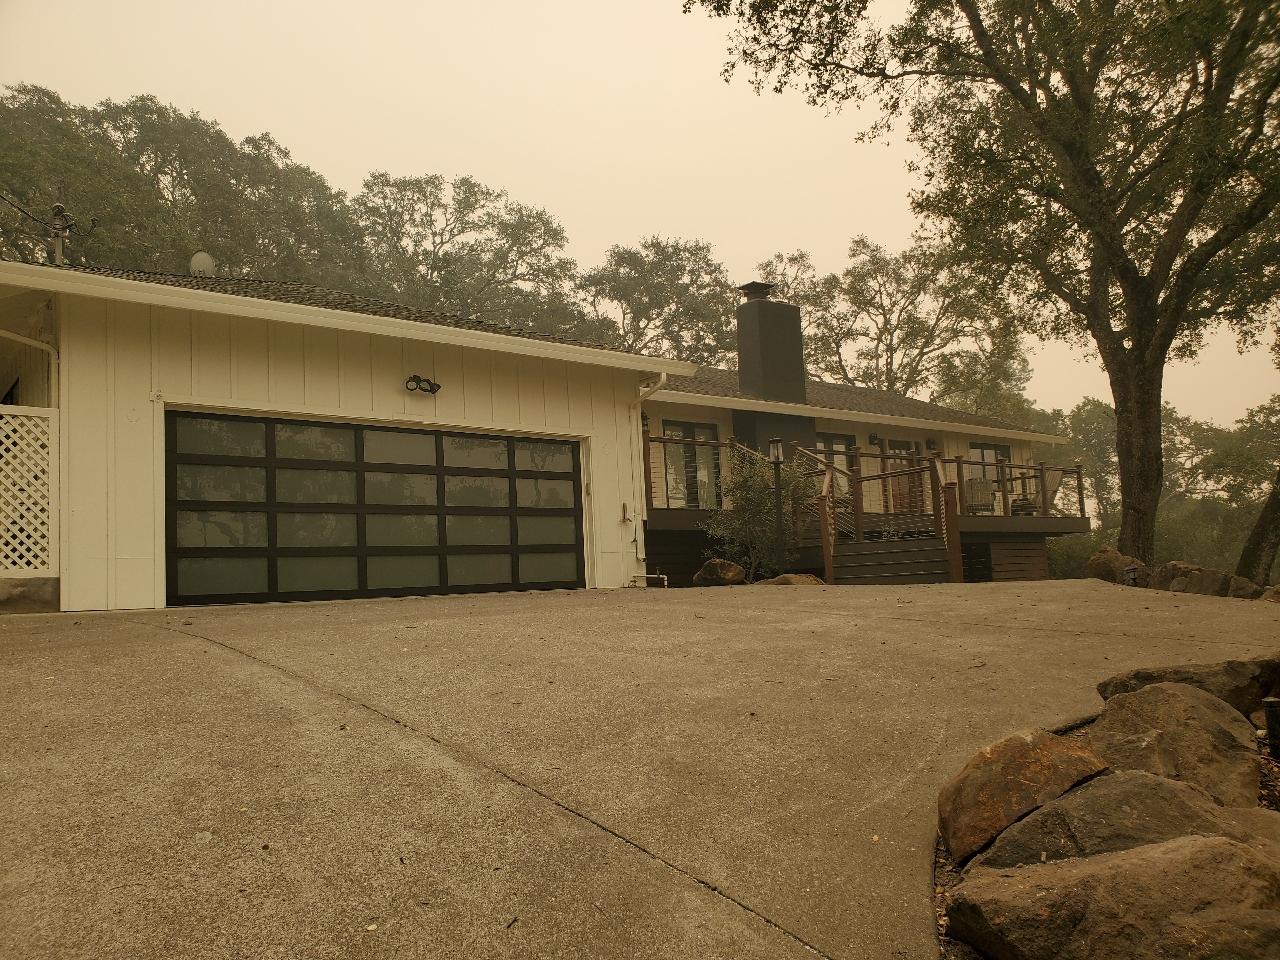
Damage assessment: no_damage